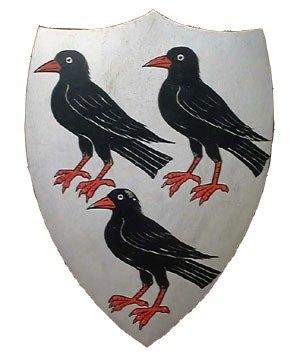
Le Crave à bec rouge, quelquefois appelé Crave corallin ou simplement Crave, est une espèce d'oiseaux de la famille des corvidés, l'une des deux seules espèces du genre Pyrrhocorax, avec le Chocard à bec jaune. Ses huit sous-espèces vivent sur les montagnes et les falaises côtières depuis l'Irlande et l'Est de la Grande-Bretagne jusqu'à l'Asie centrale, l'Inde et la Chine, en passant par l'Europe du Sud et l'Afrique du Nord.